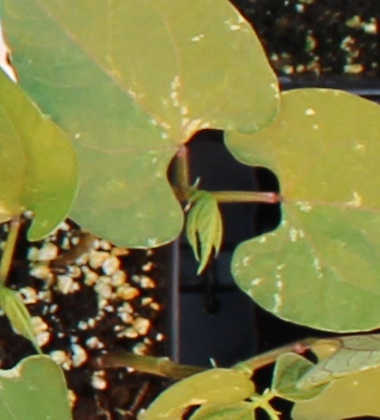
Label: Blackbean